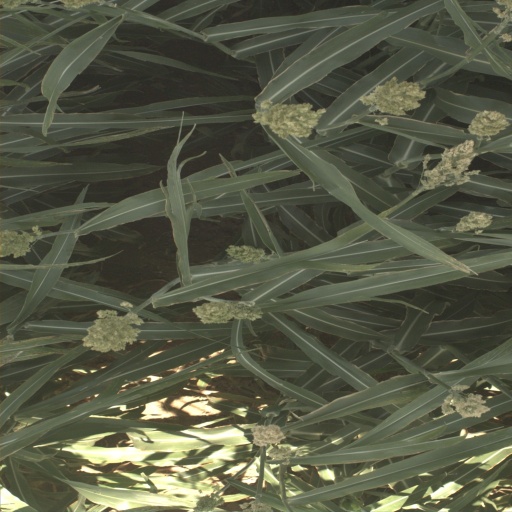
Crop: sorghum